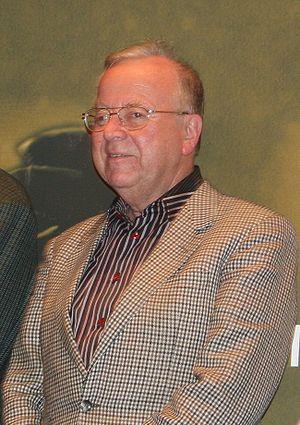
Wolfgang Uhlmann est un joueur d'échecs est-allemand qui fut onze fois champion de la République démocratique allemande.